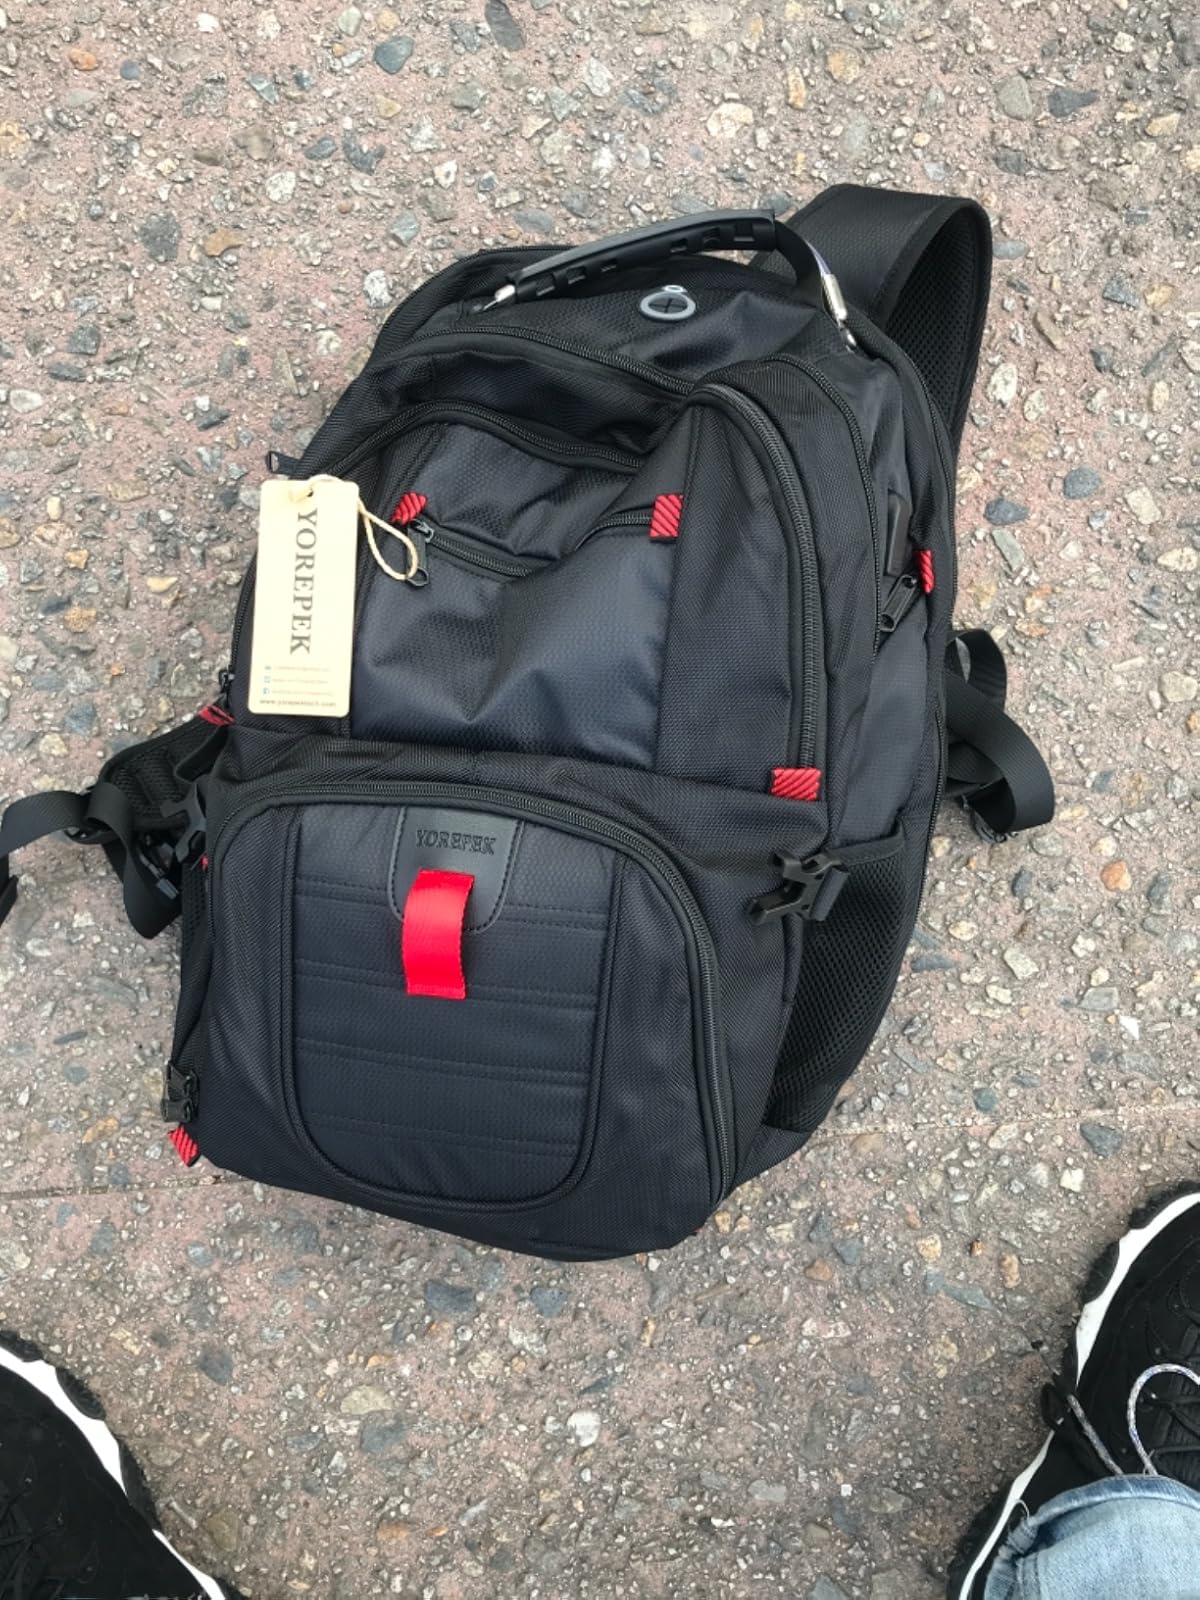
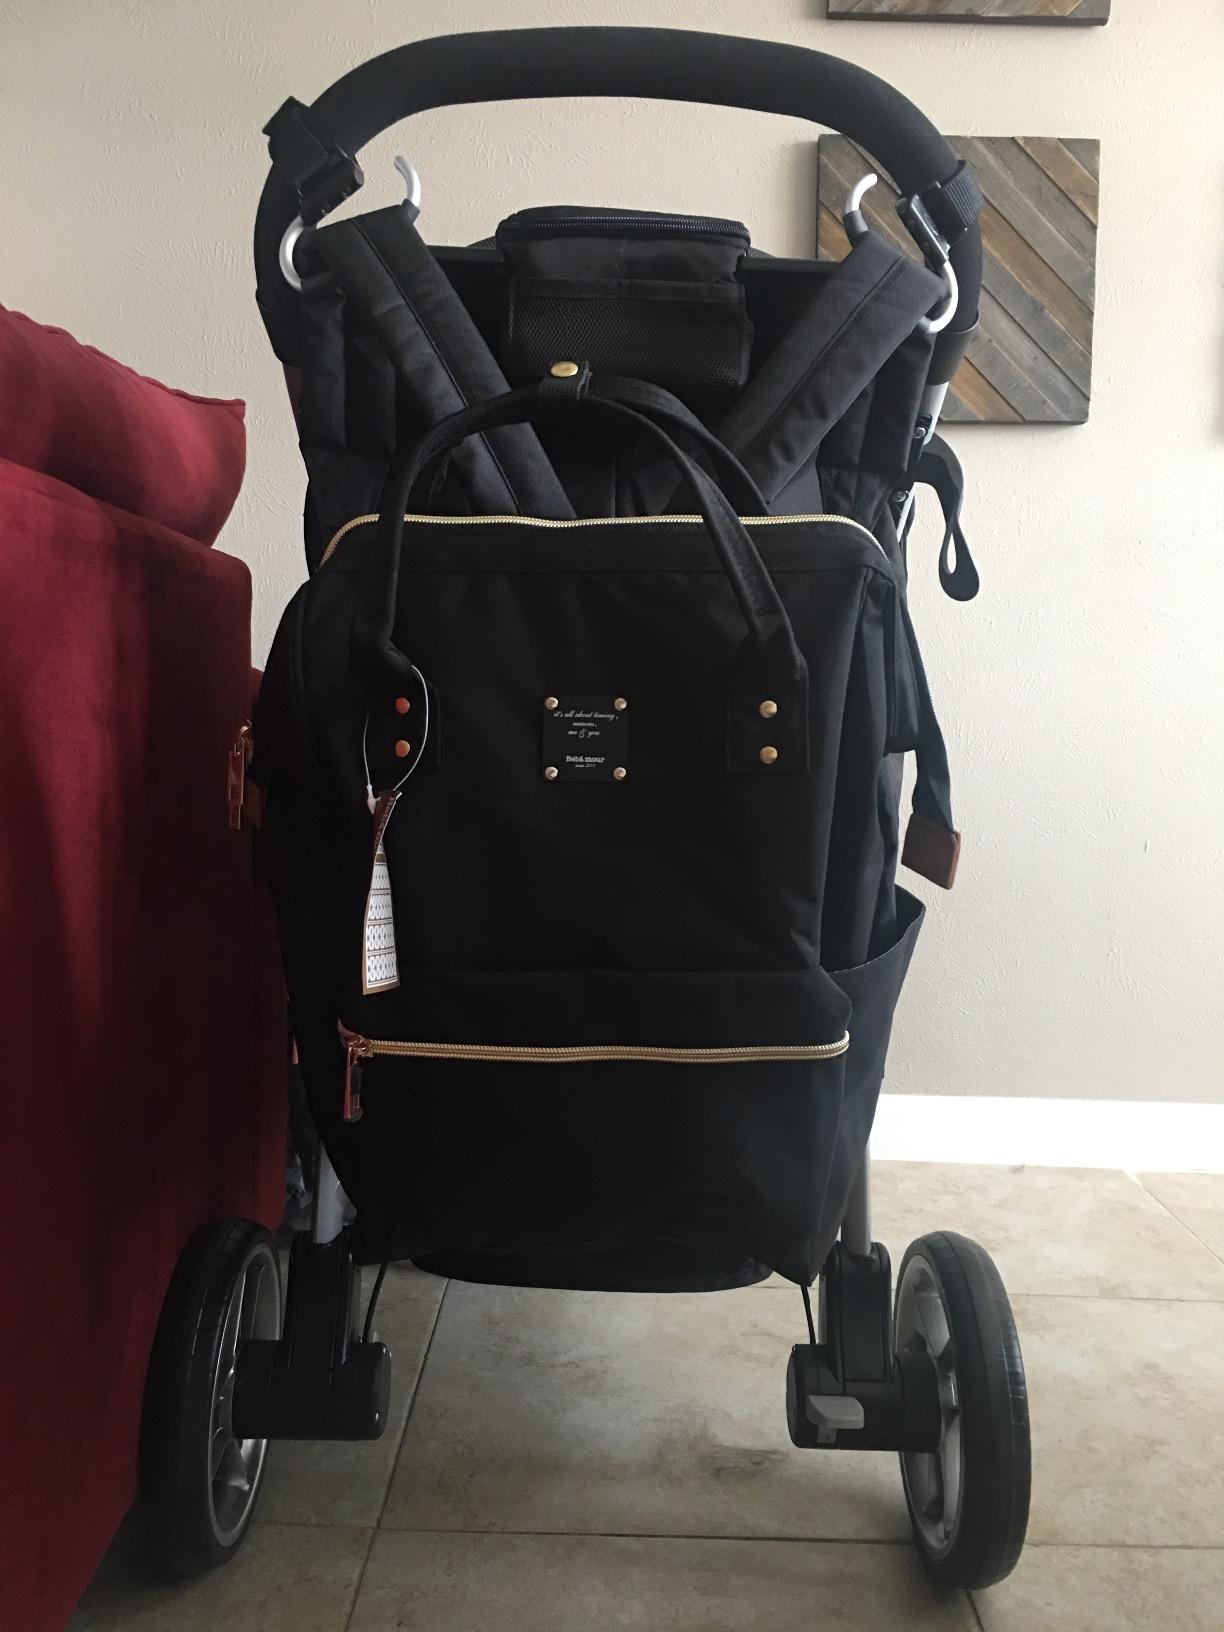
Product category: bag
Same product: no